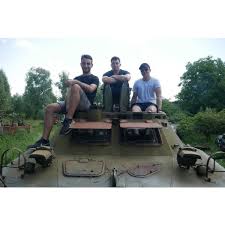
Label: BTR